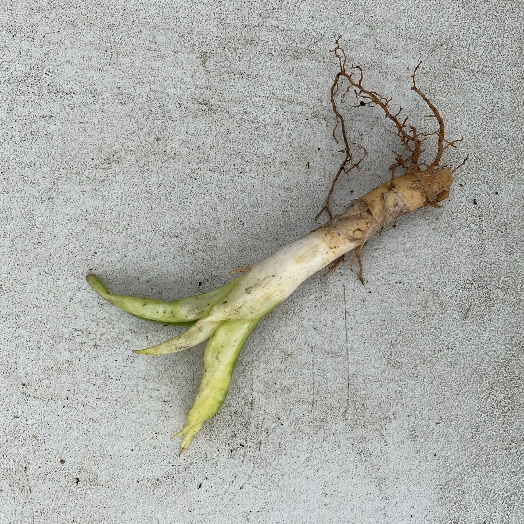
Label: Vegetation